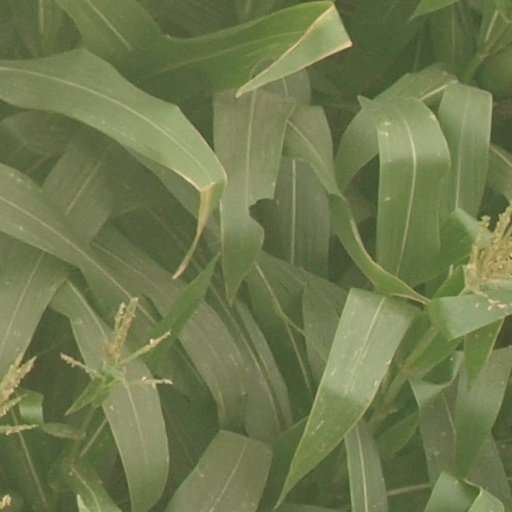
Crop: maize; corn